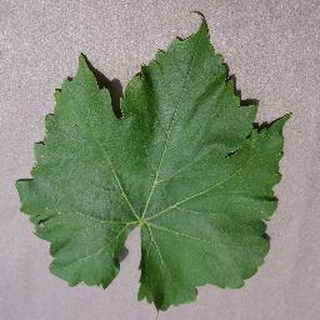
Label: healthy_grape